Steve Mackay

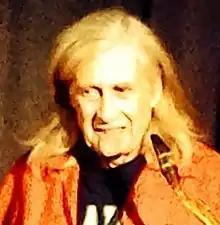
Mackay in 2014

Steve Mackay (September 25, 1949 – October 10, 2015) was an American tenor saxophonist best known for his membership in the Stooges. His performances are showcased on three songs on the band's second album, "Fun House" (1970).